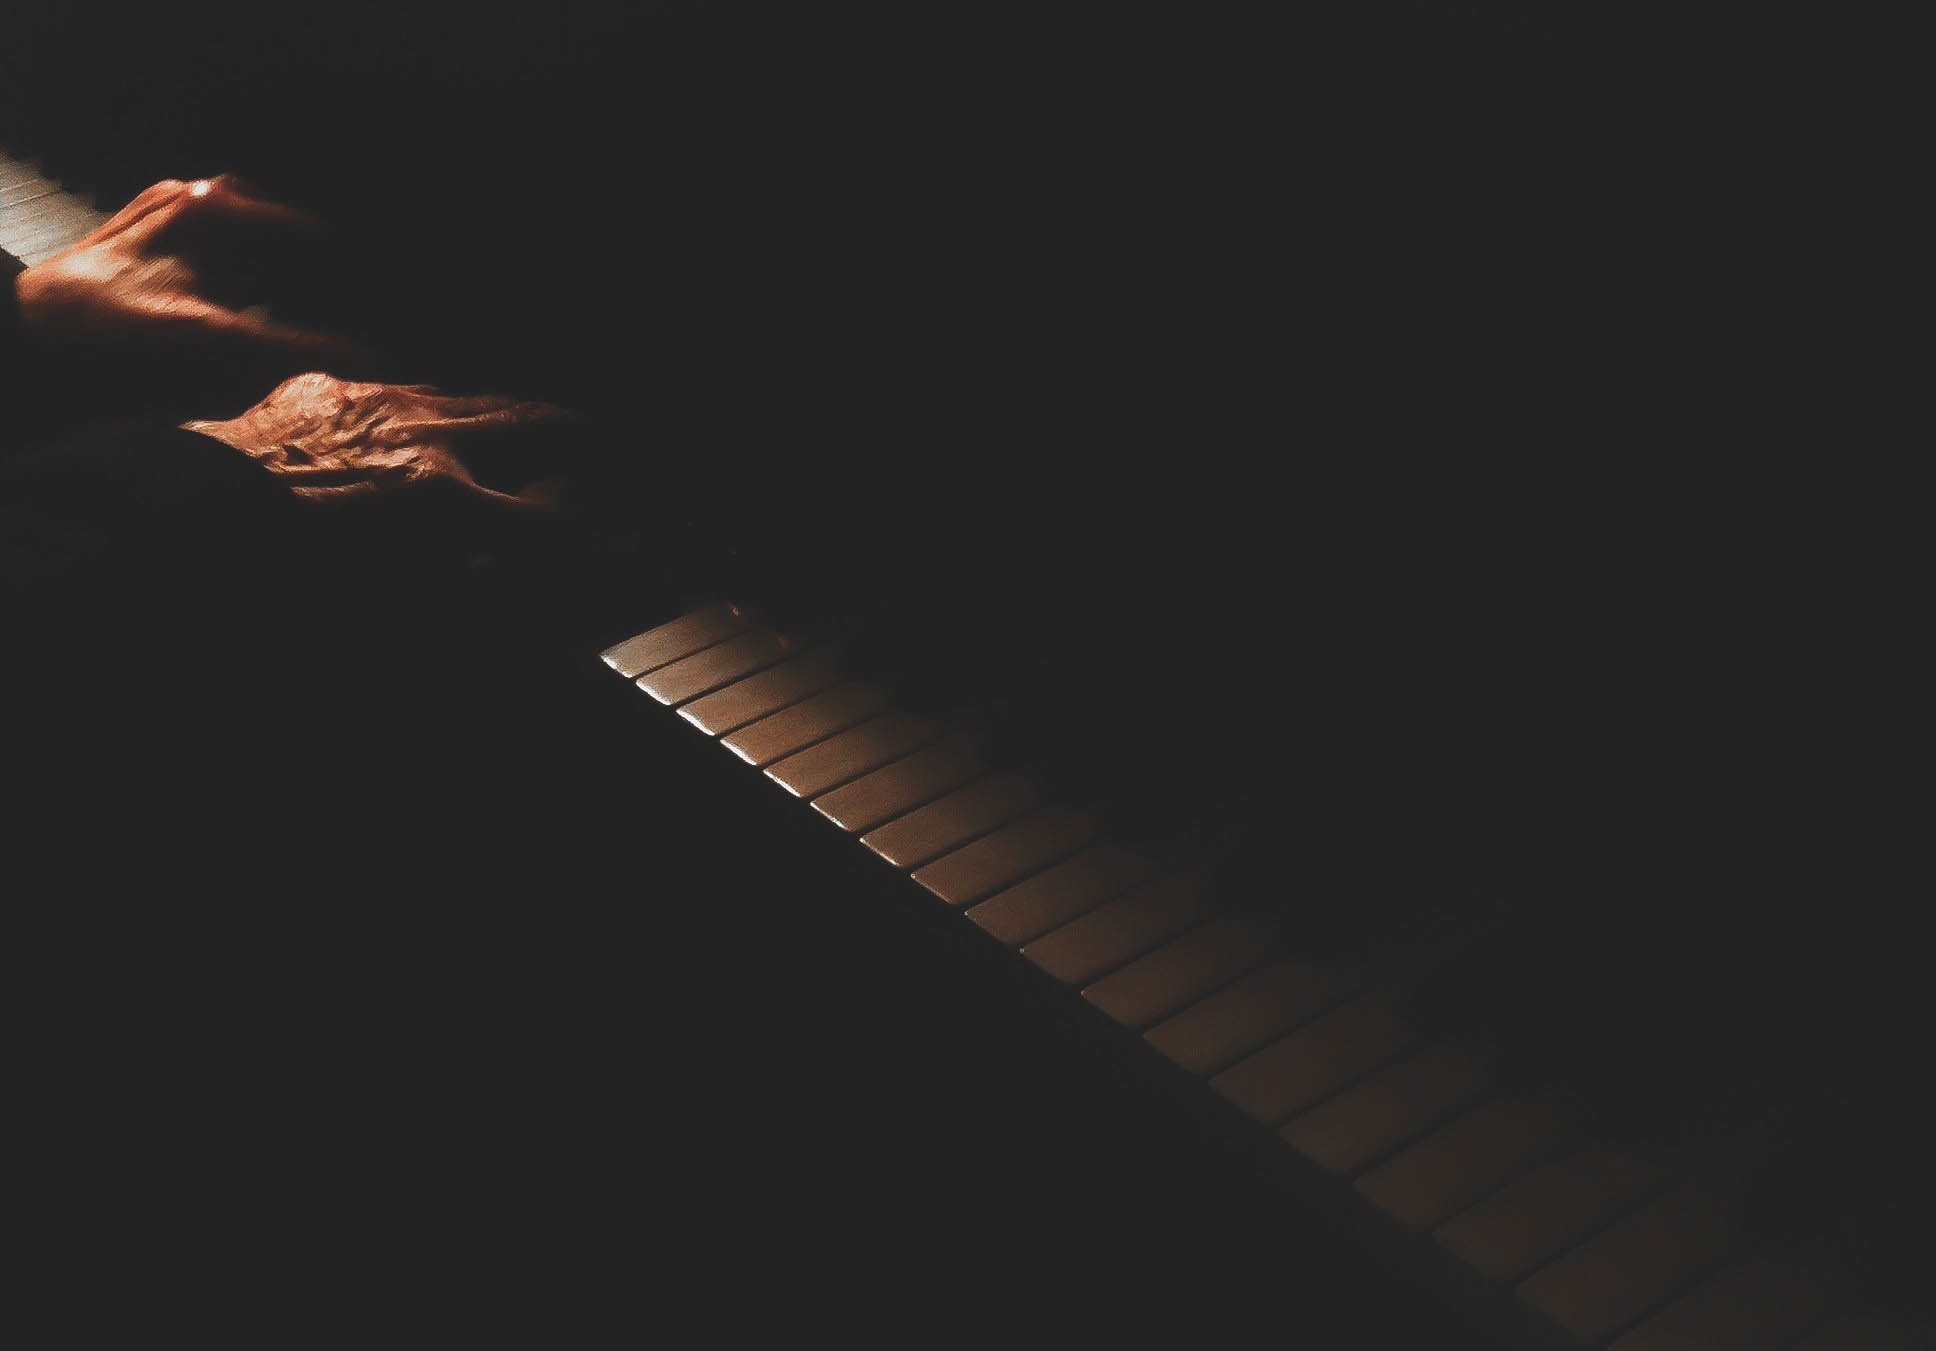
hand, person, light, line, piano, darkness, musician, lighting, player, screenshot, pianist, piano keys